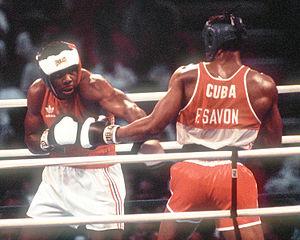
Michael Bentt est un acteur et ancien boxeur américain né le 4 septembre 1965 à Londres.